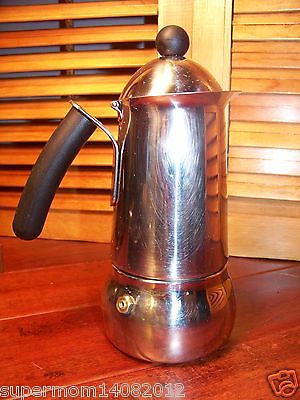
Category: coffee maker